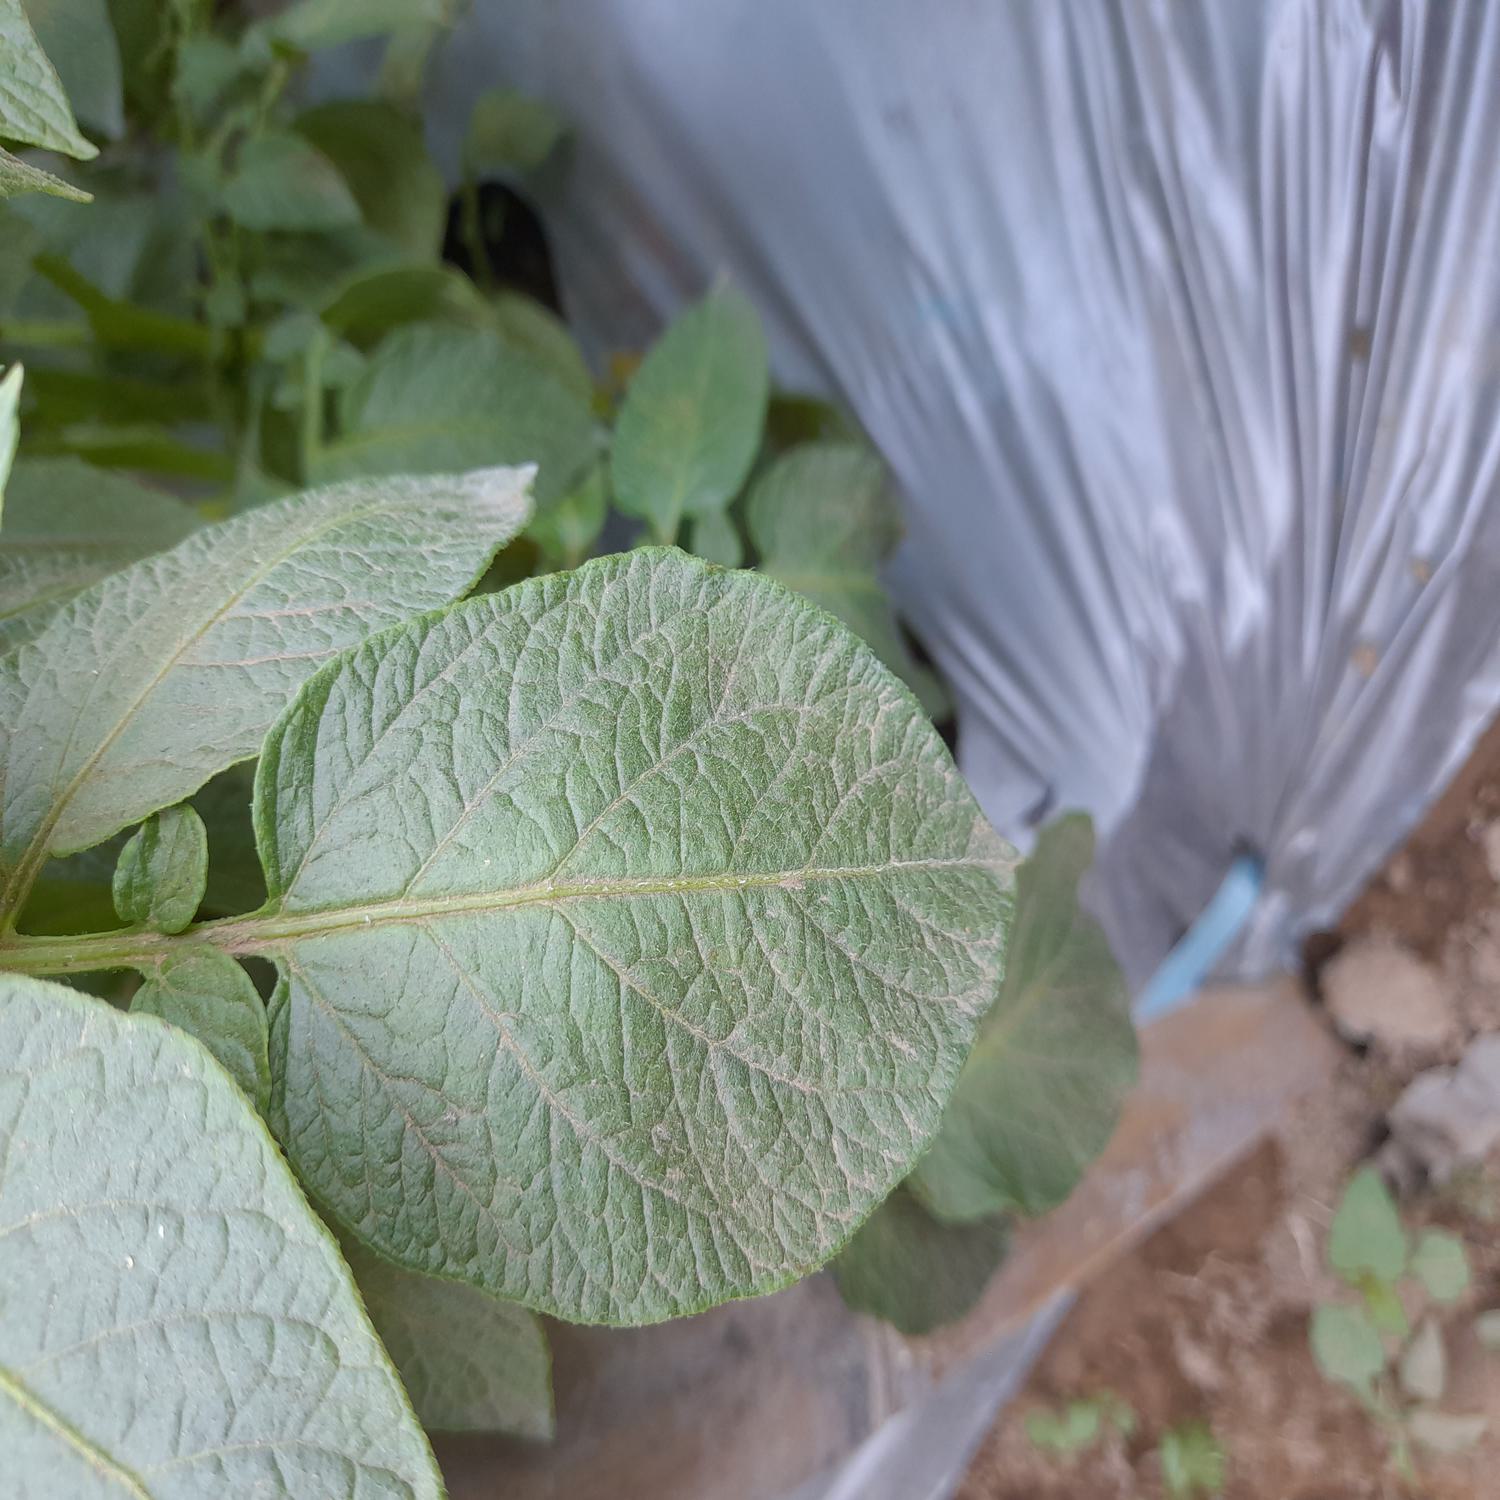
Label: Healthy